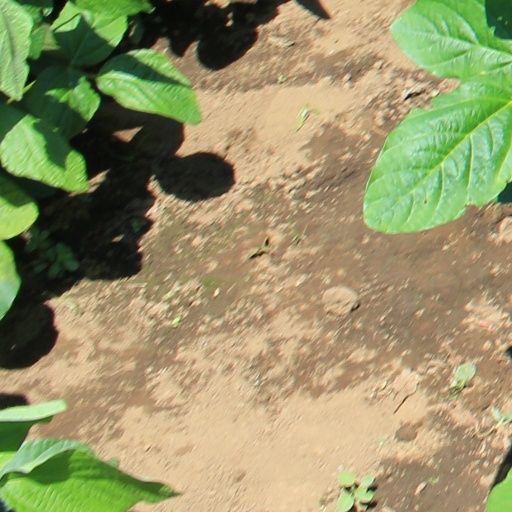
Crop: soybean